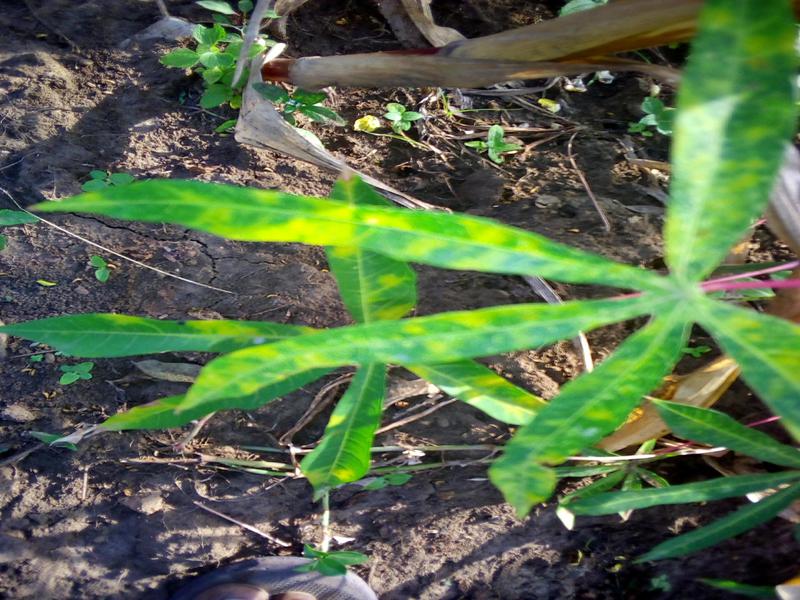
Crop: cassava
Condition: mosaic_disease